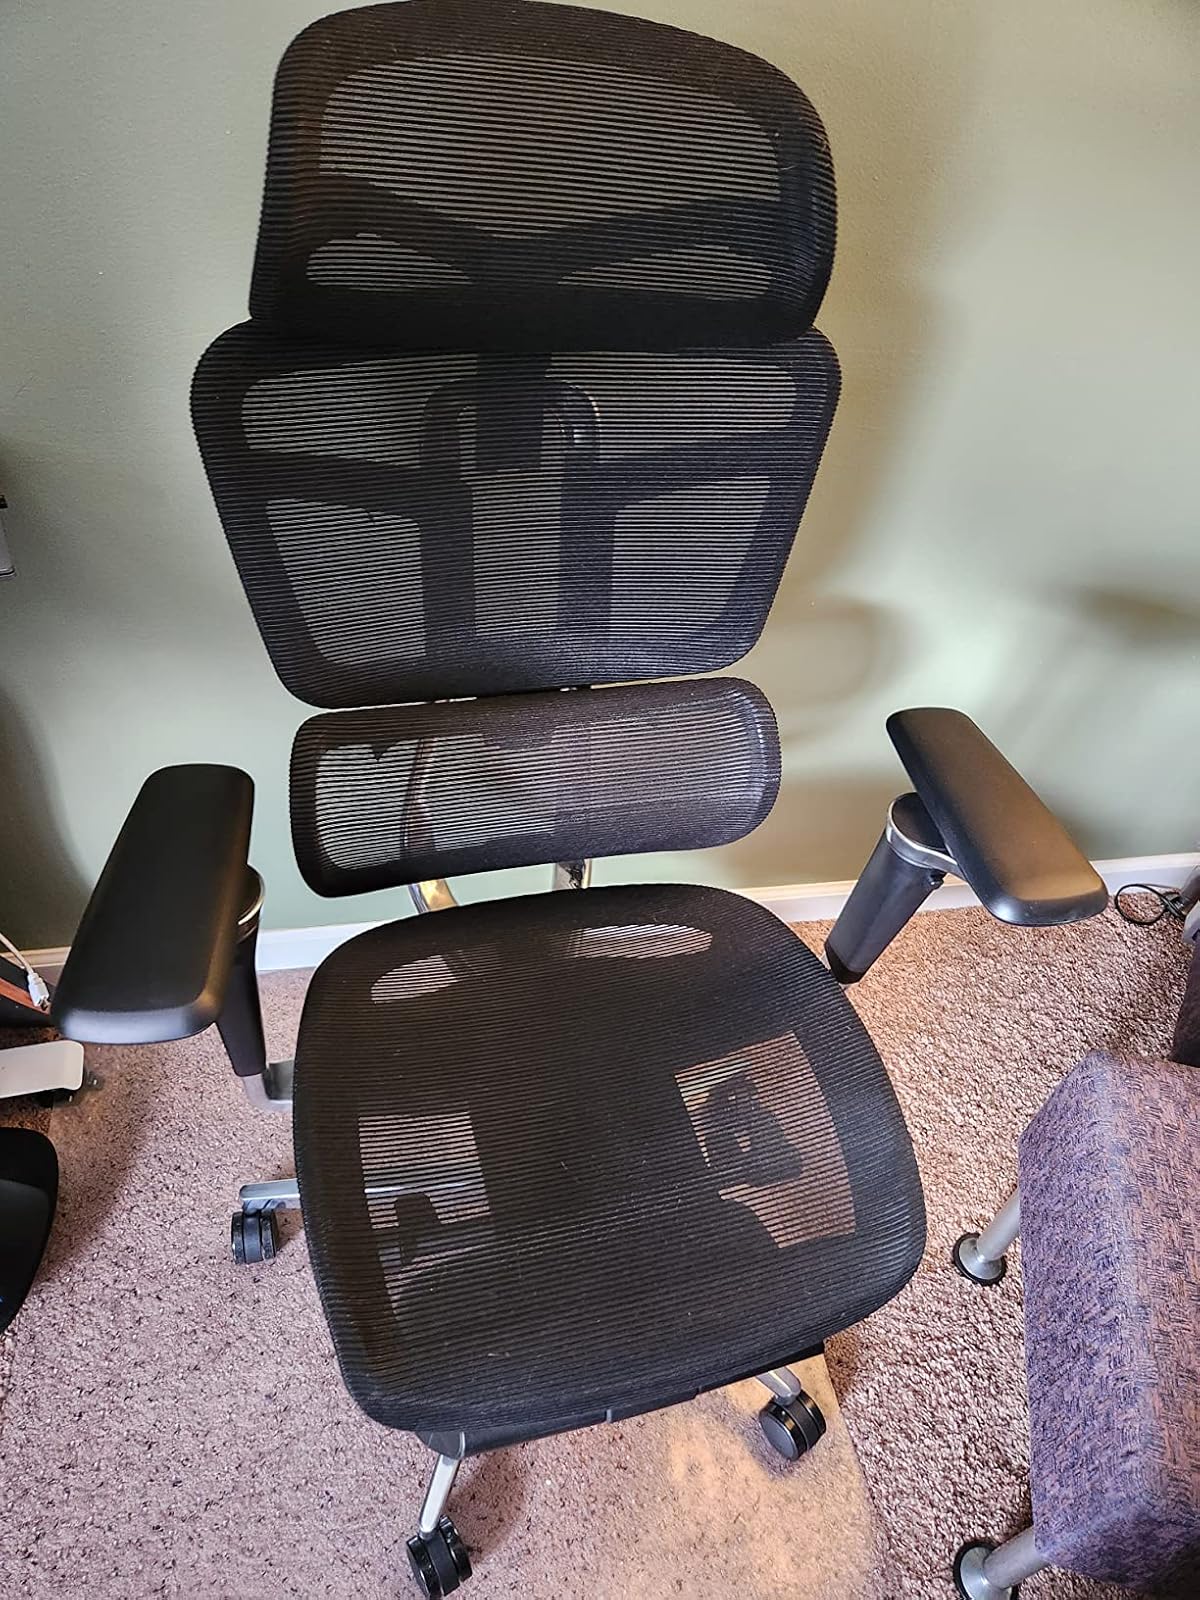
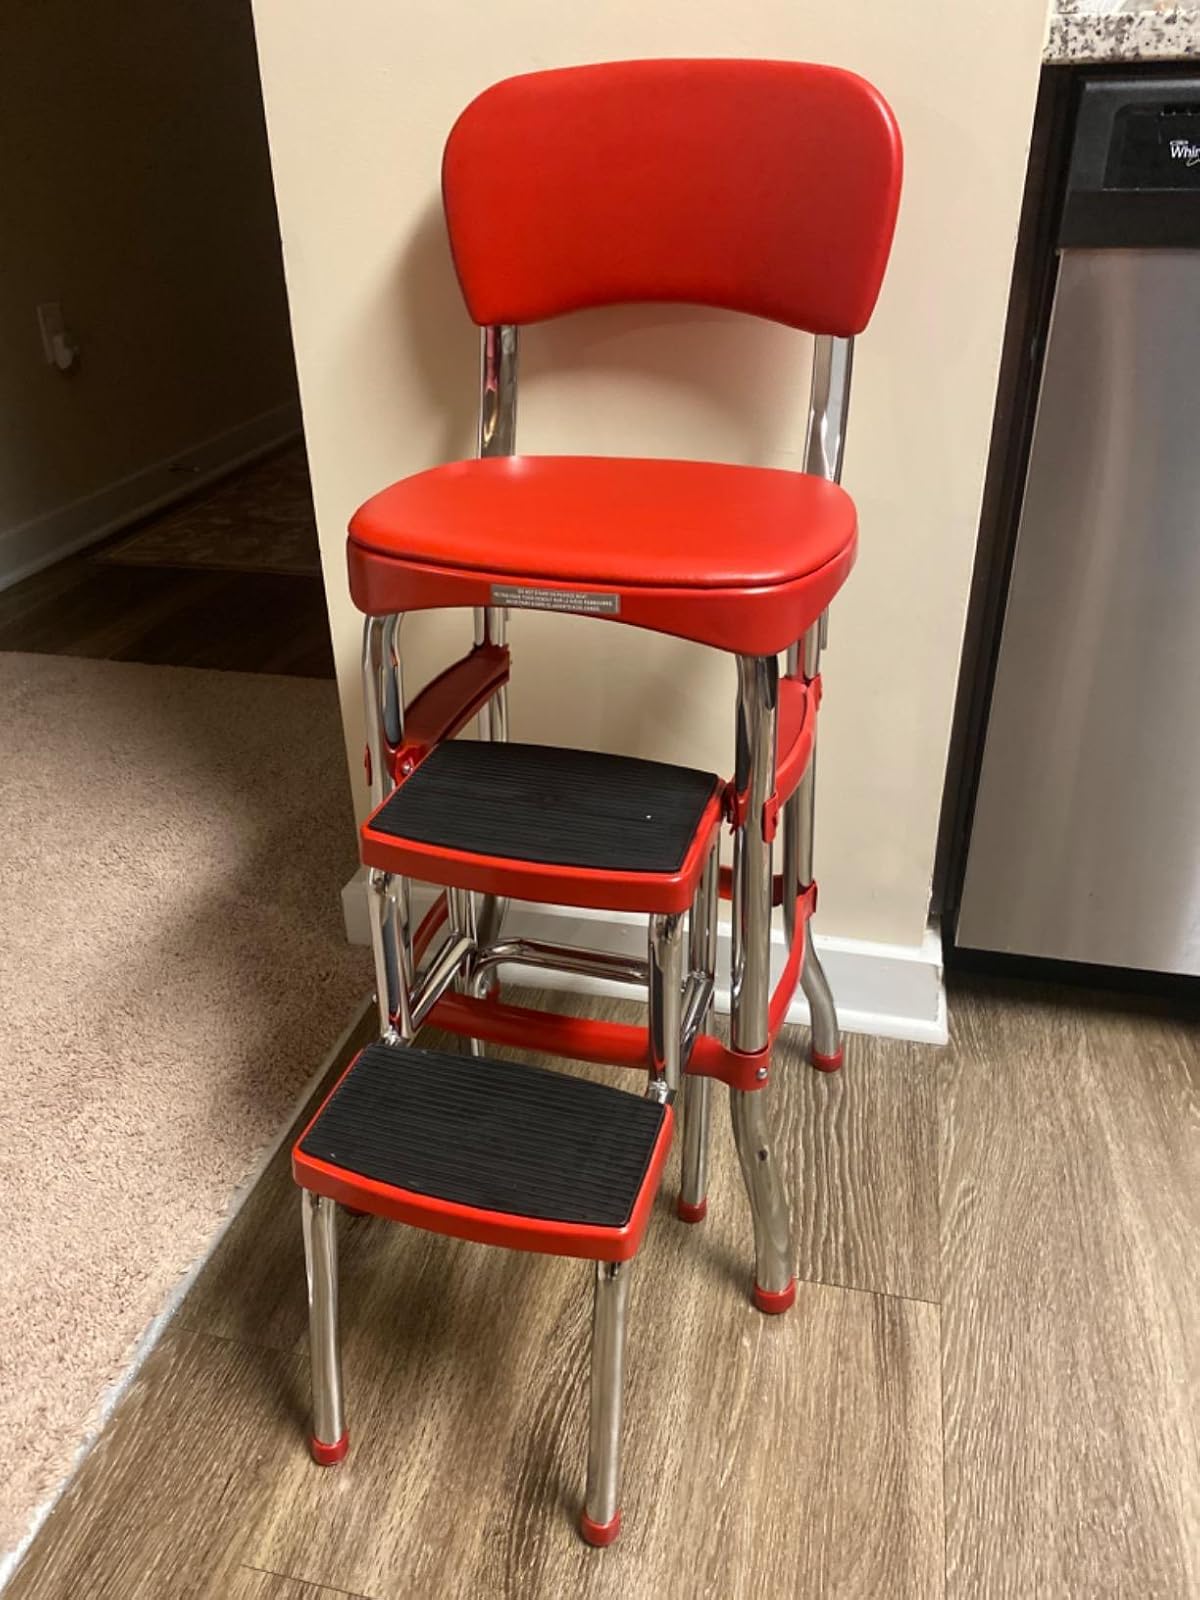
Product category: items_chair
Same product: no